Pennsylvania Railroad 4800

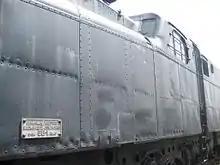
Detail of PRR 4800 showing the builder's plate

In 1933, the Pennsylvania Railroad decided to replace the P5, and instructed General Electric and Westinghouse to design an electric locomotive that was more powerful than the P5, capable of speeds of , have a lighter axle load and to be double-ended with a cab in the center of the carbody. Westinghouse designed the R1 #4800, and General Electric submitted the GG1, then numbered 4899.